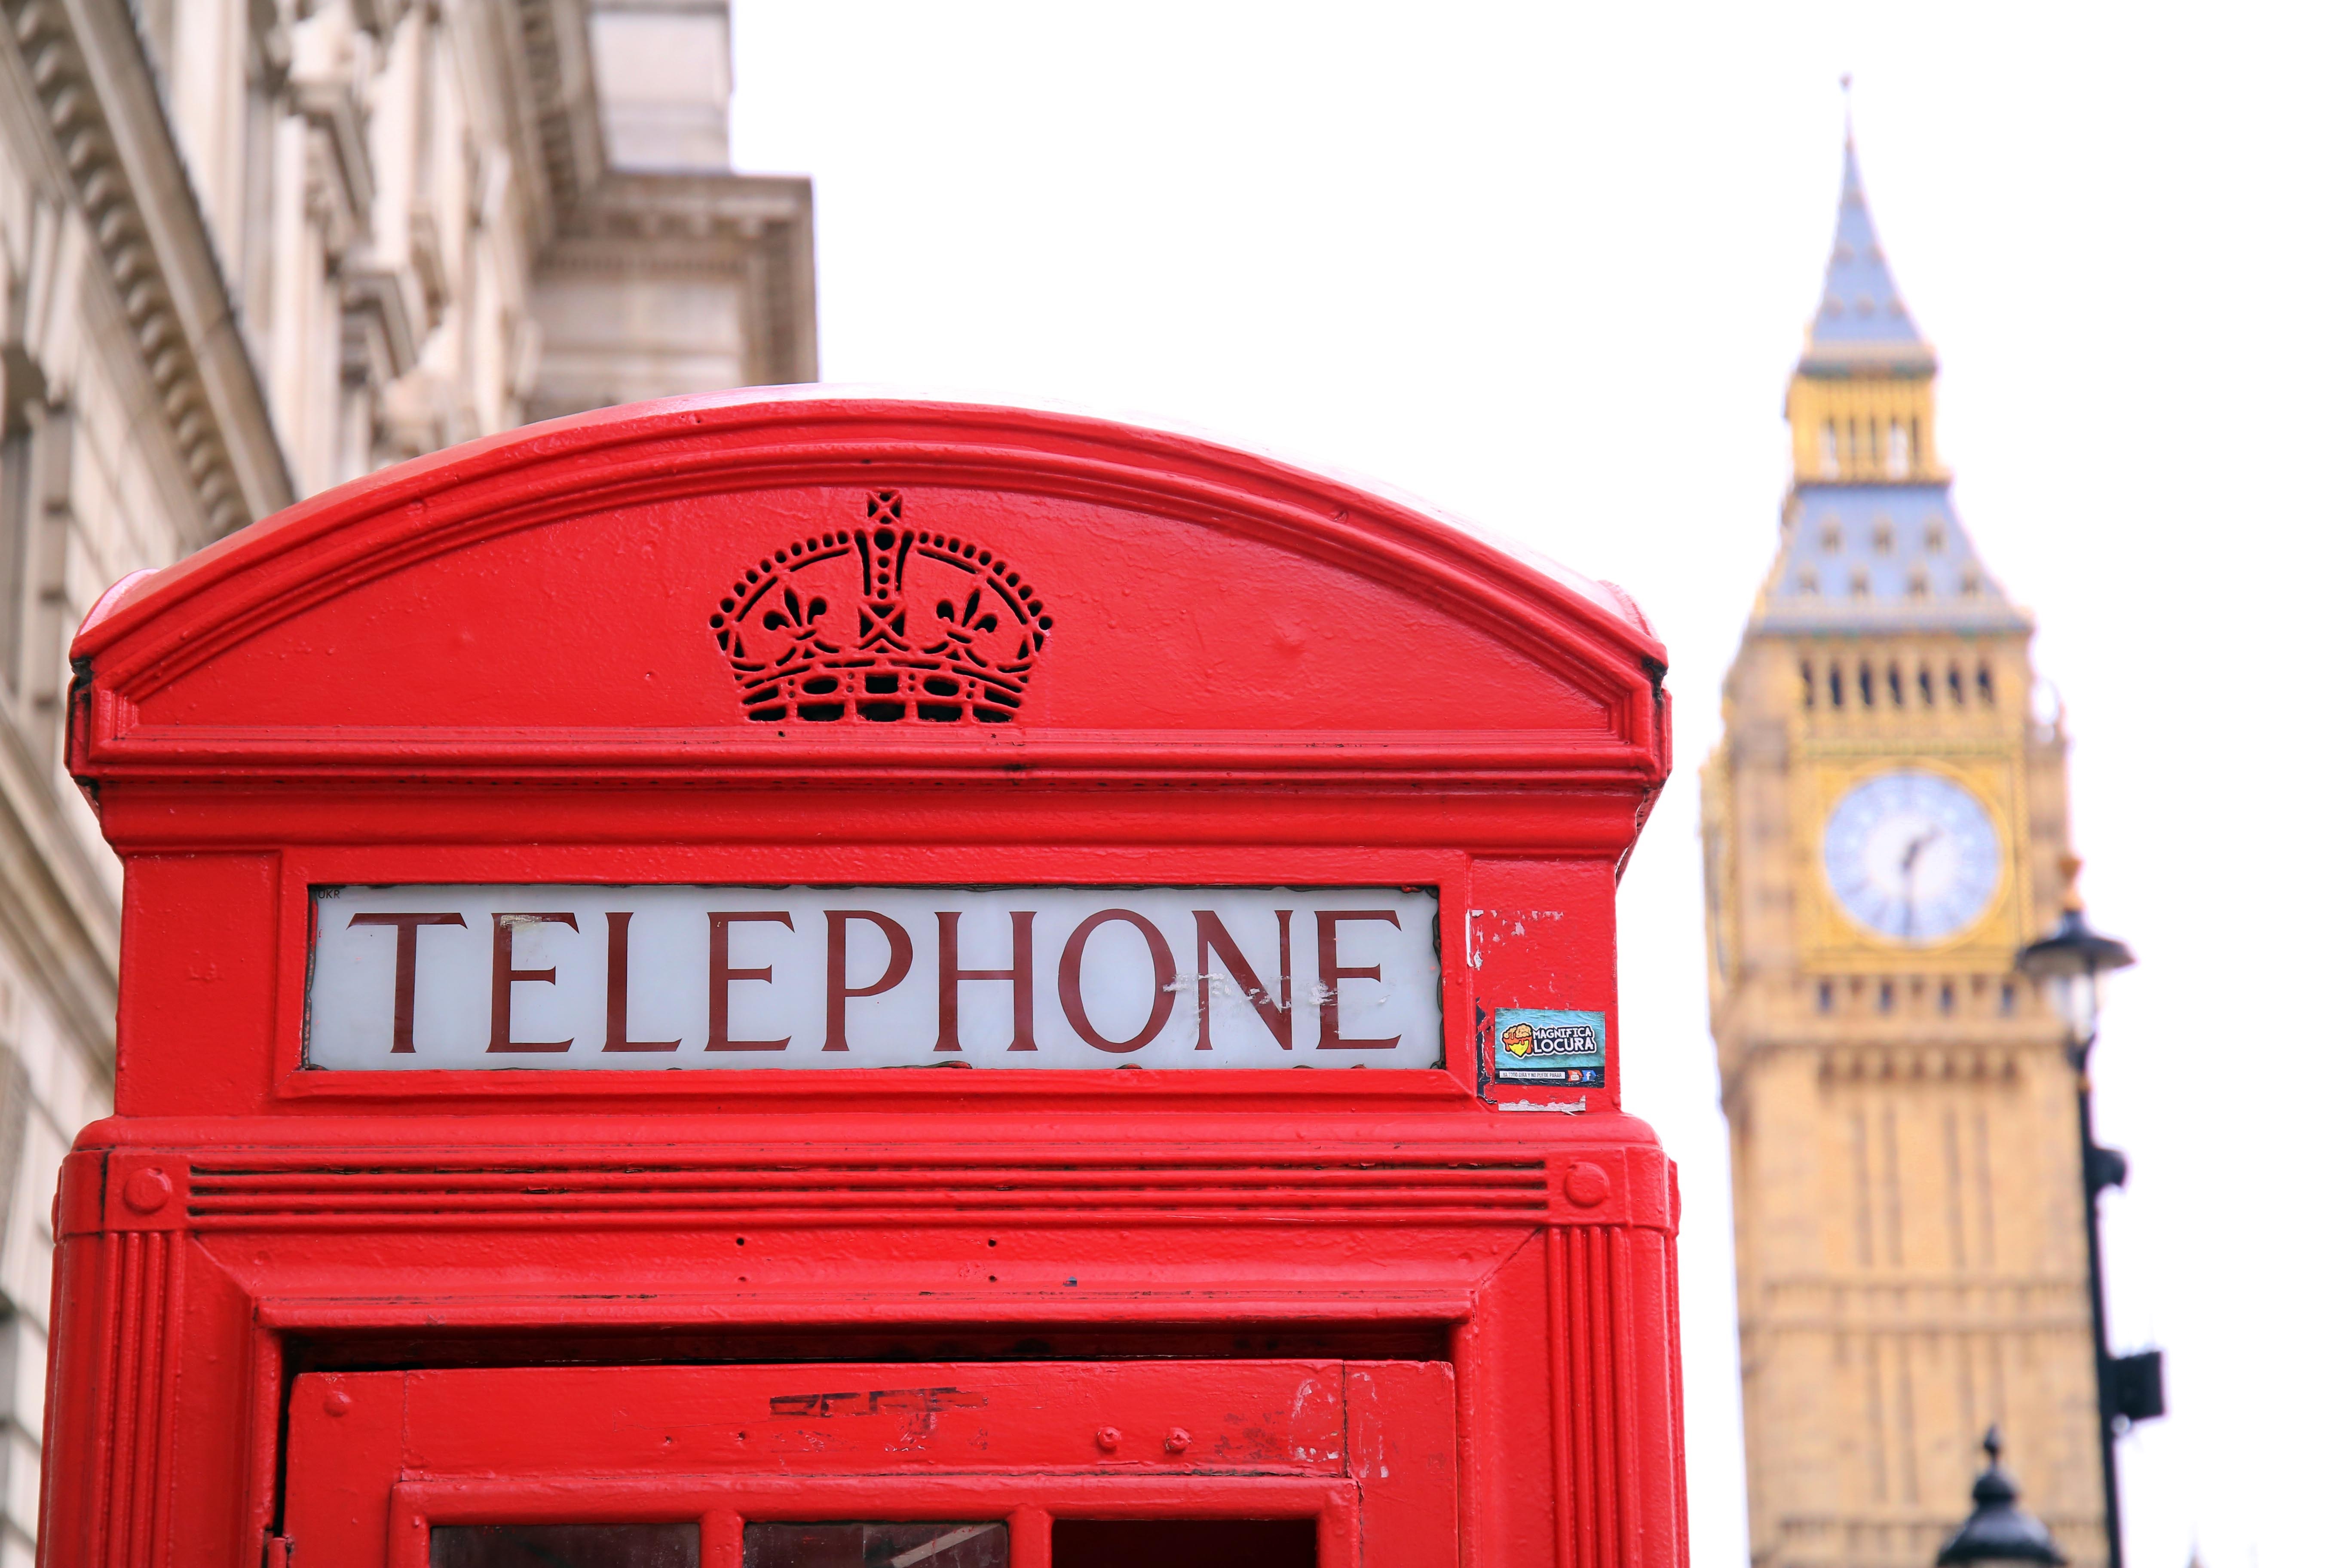
red, cabin, big ben, london, british, great britain, phone booth, the clock tower, post box